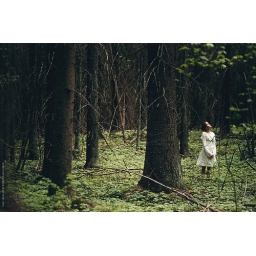
By Miina Savolainen girl in forest